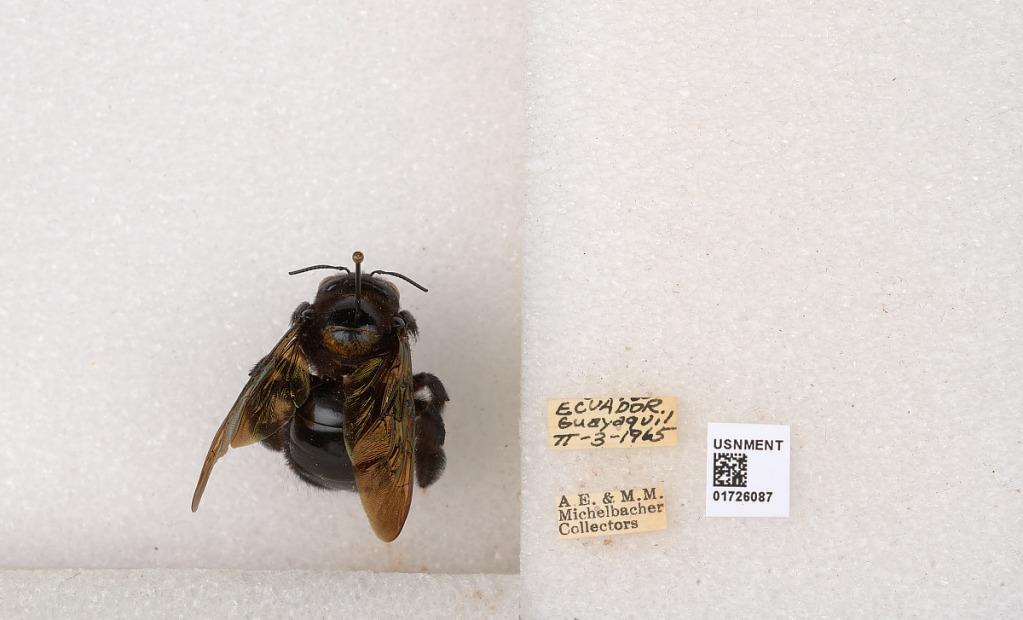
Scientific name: Xylocopa (Neoxylocopa) frontalis (Olivier)
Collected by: A. Michelbacher & M. Michelbacher
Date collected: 1965-2-3
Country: Ecuador
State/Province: Guayas
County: Guayaquil
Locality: Guayaquil